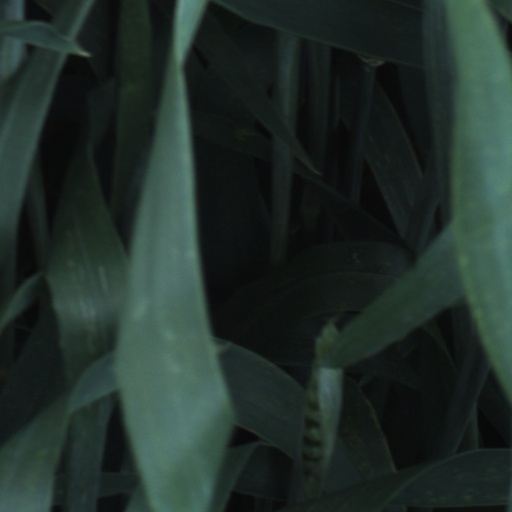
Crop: wheat